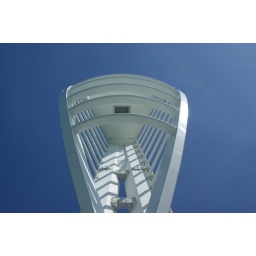
Spinnaker tower from beneath against a blue sky. Portsmouth